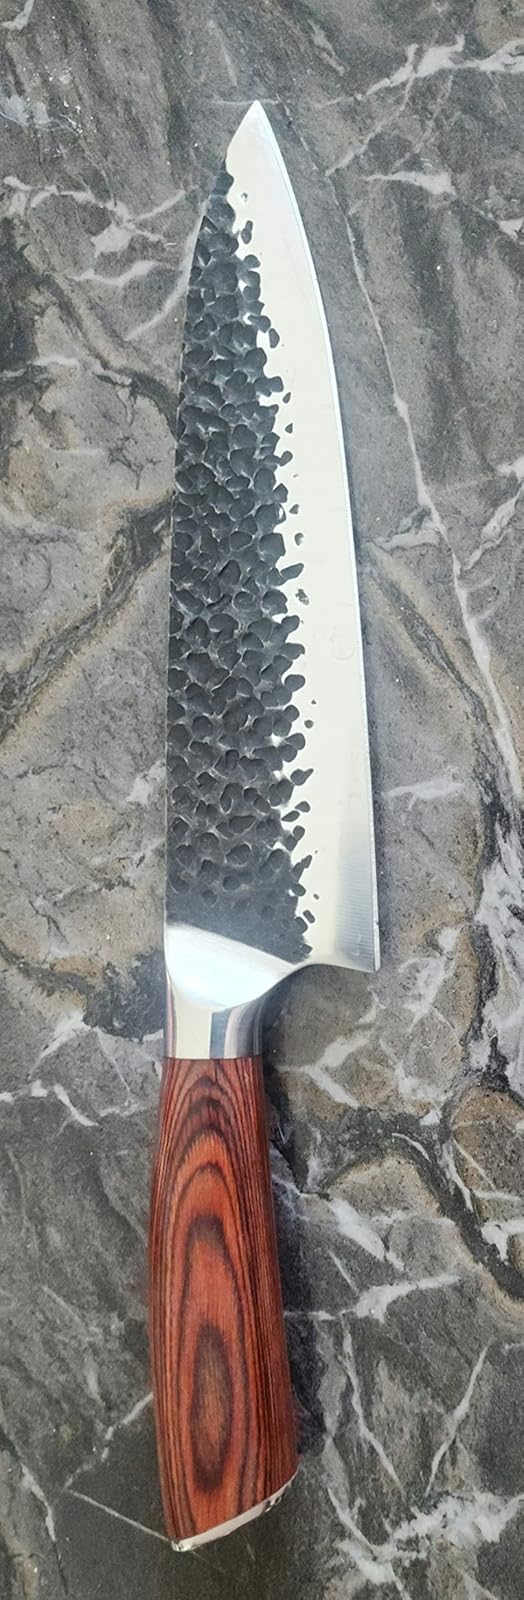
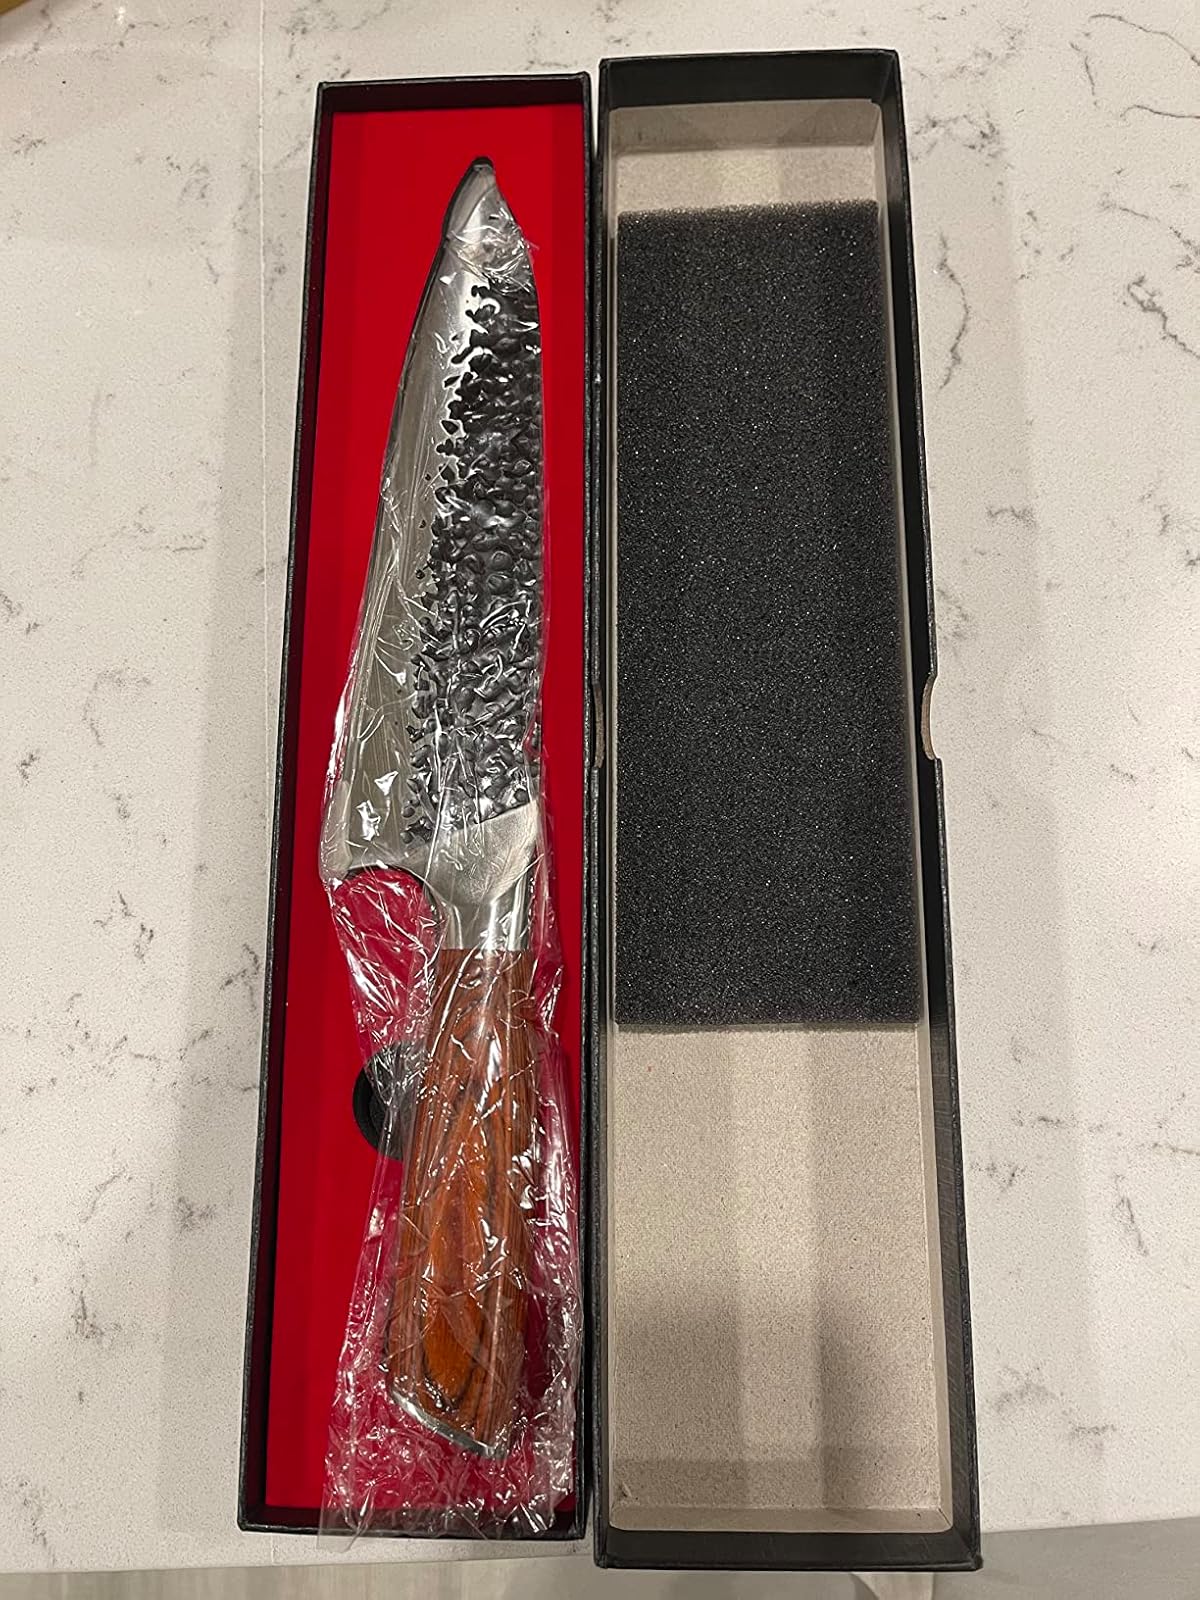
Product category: items_knife
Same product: yes